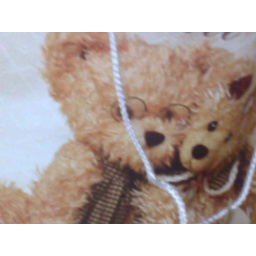
teddy bear bag full of teddies i got for anne in best teddy bear shop in poland :&amp;gt;)